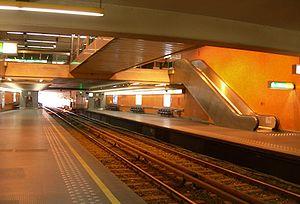
Quais de la station «Thieffry» du métro de Bruxelles
Thieffry est une station de la ligne du métro de Bruxelles située sur la commune d'Etterbeek.